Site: brandenburg
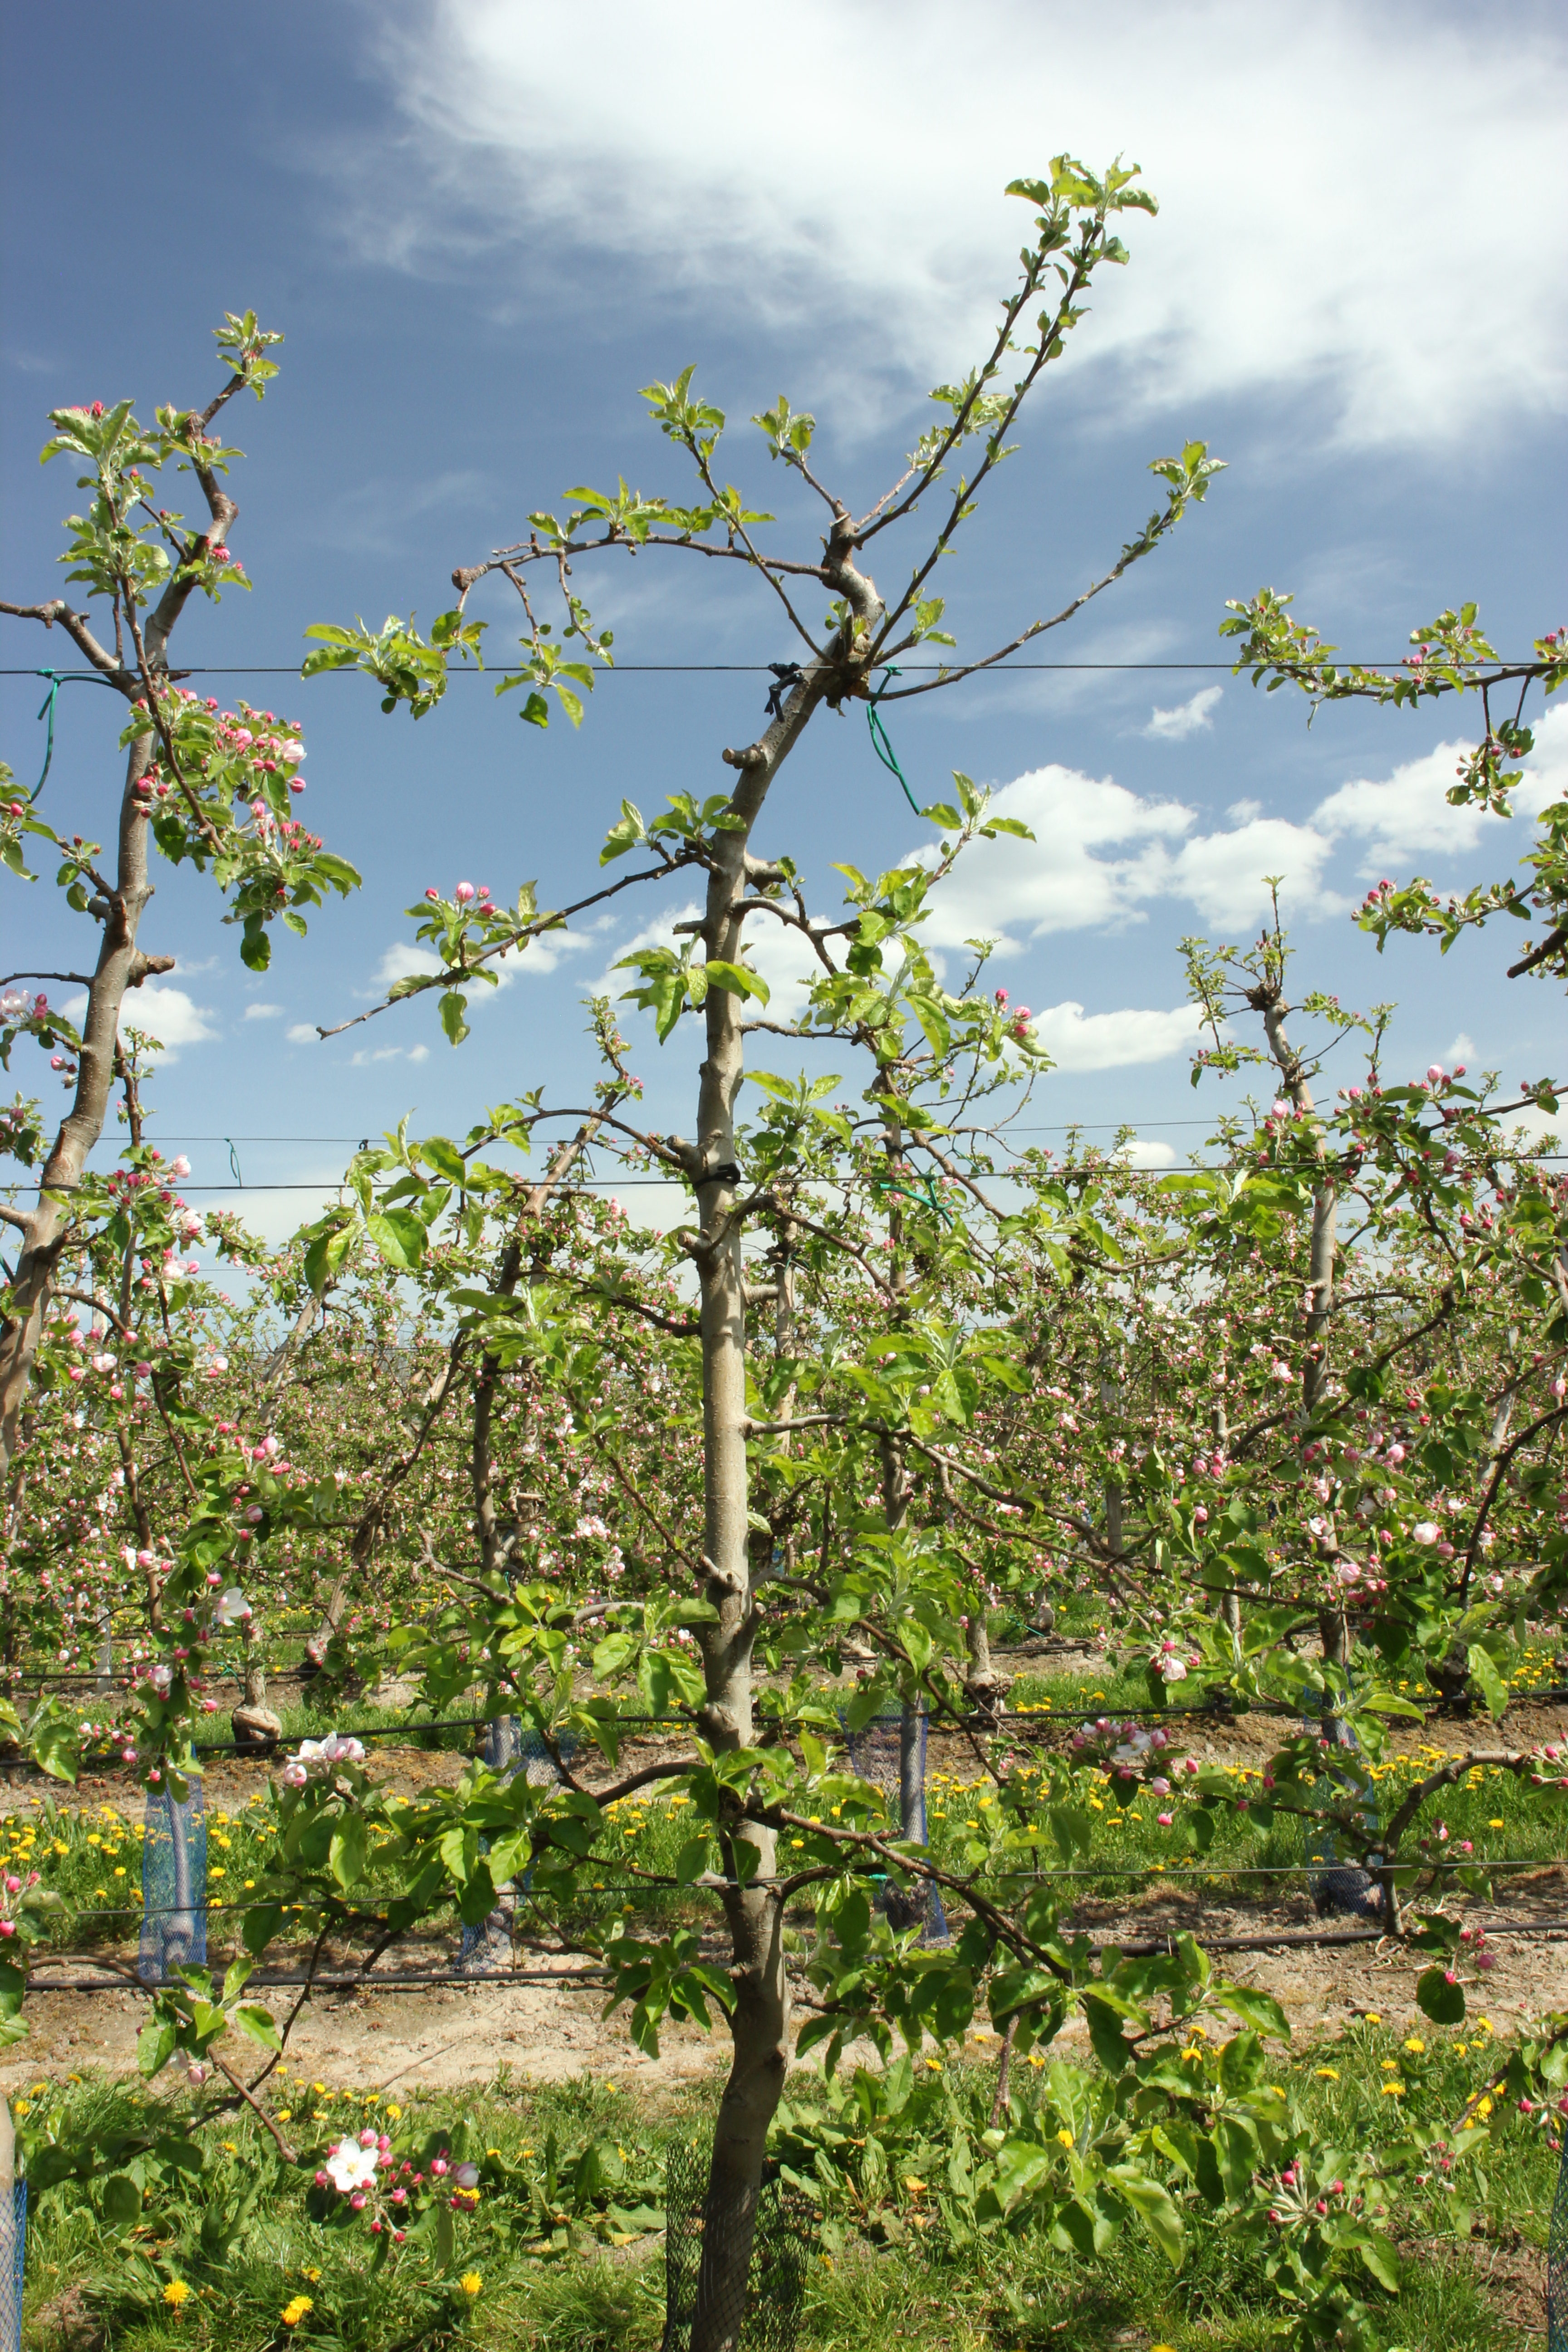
Growth stage (BBCH 57): Inflorescence emergence